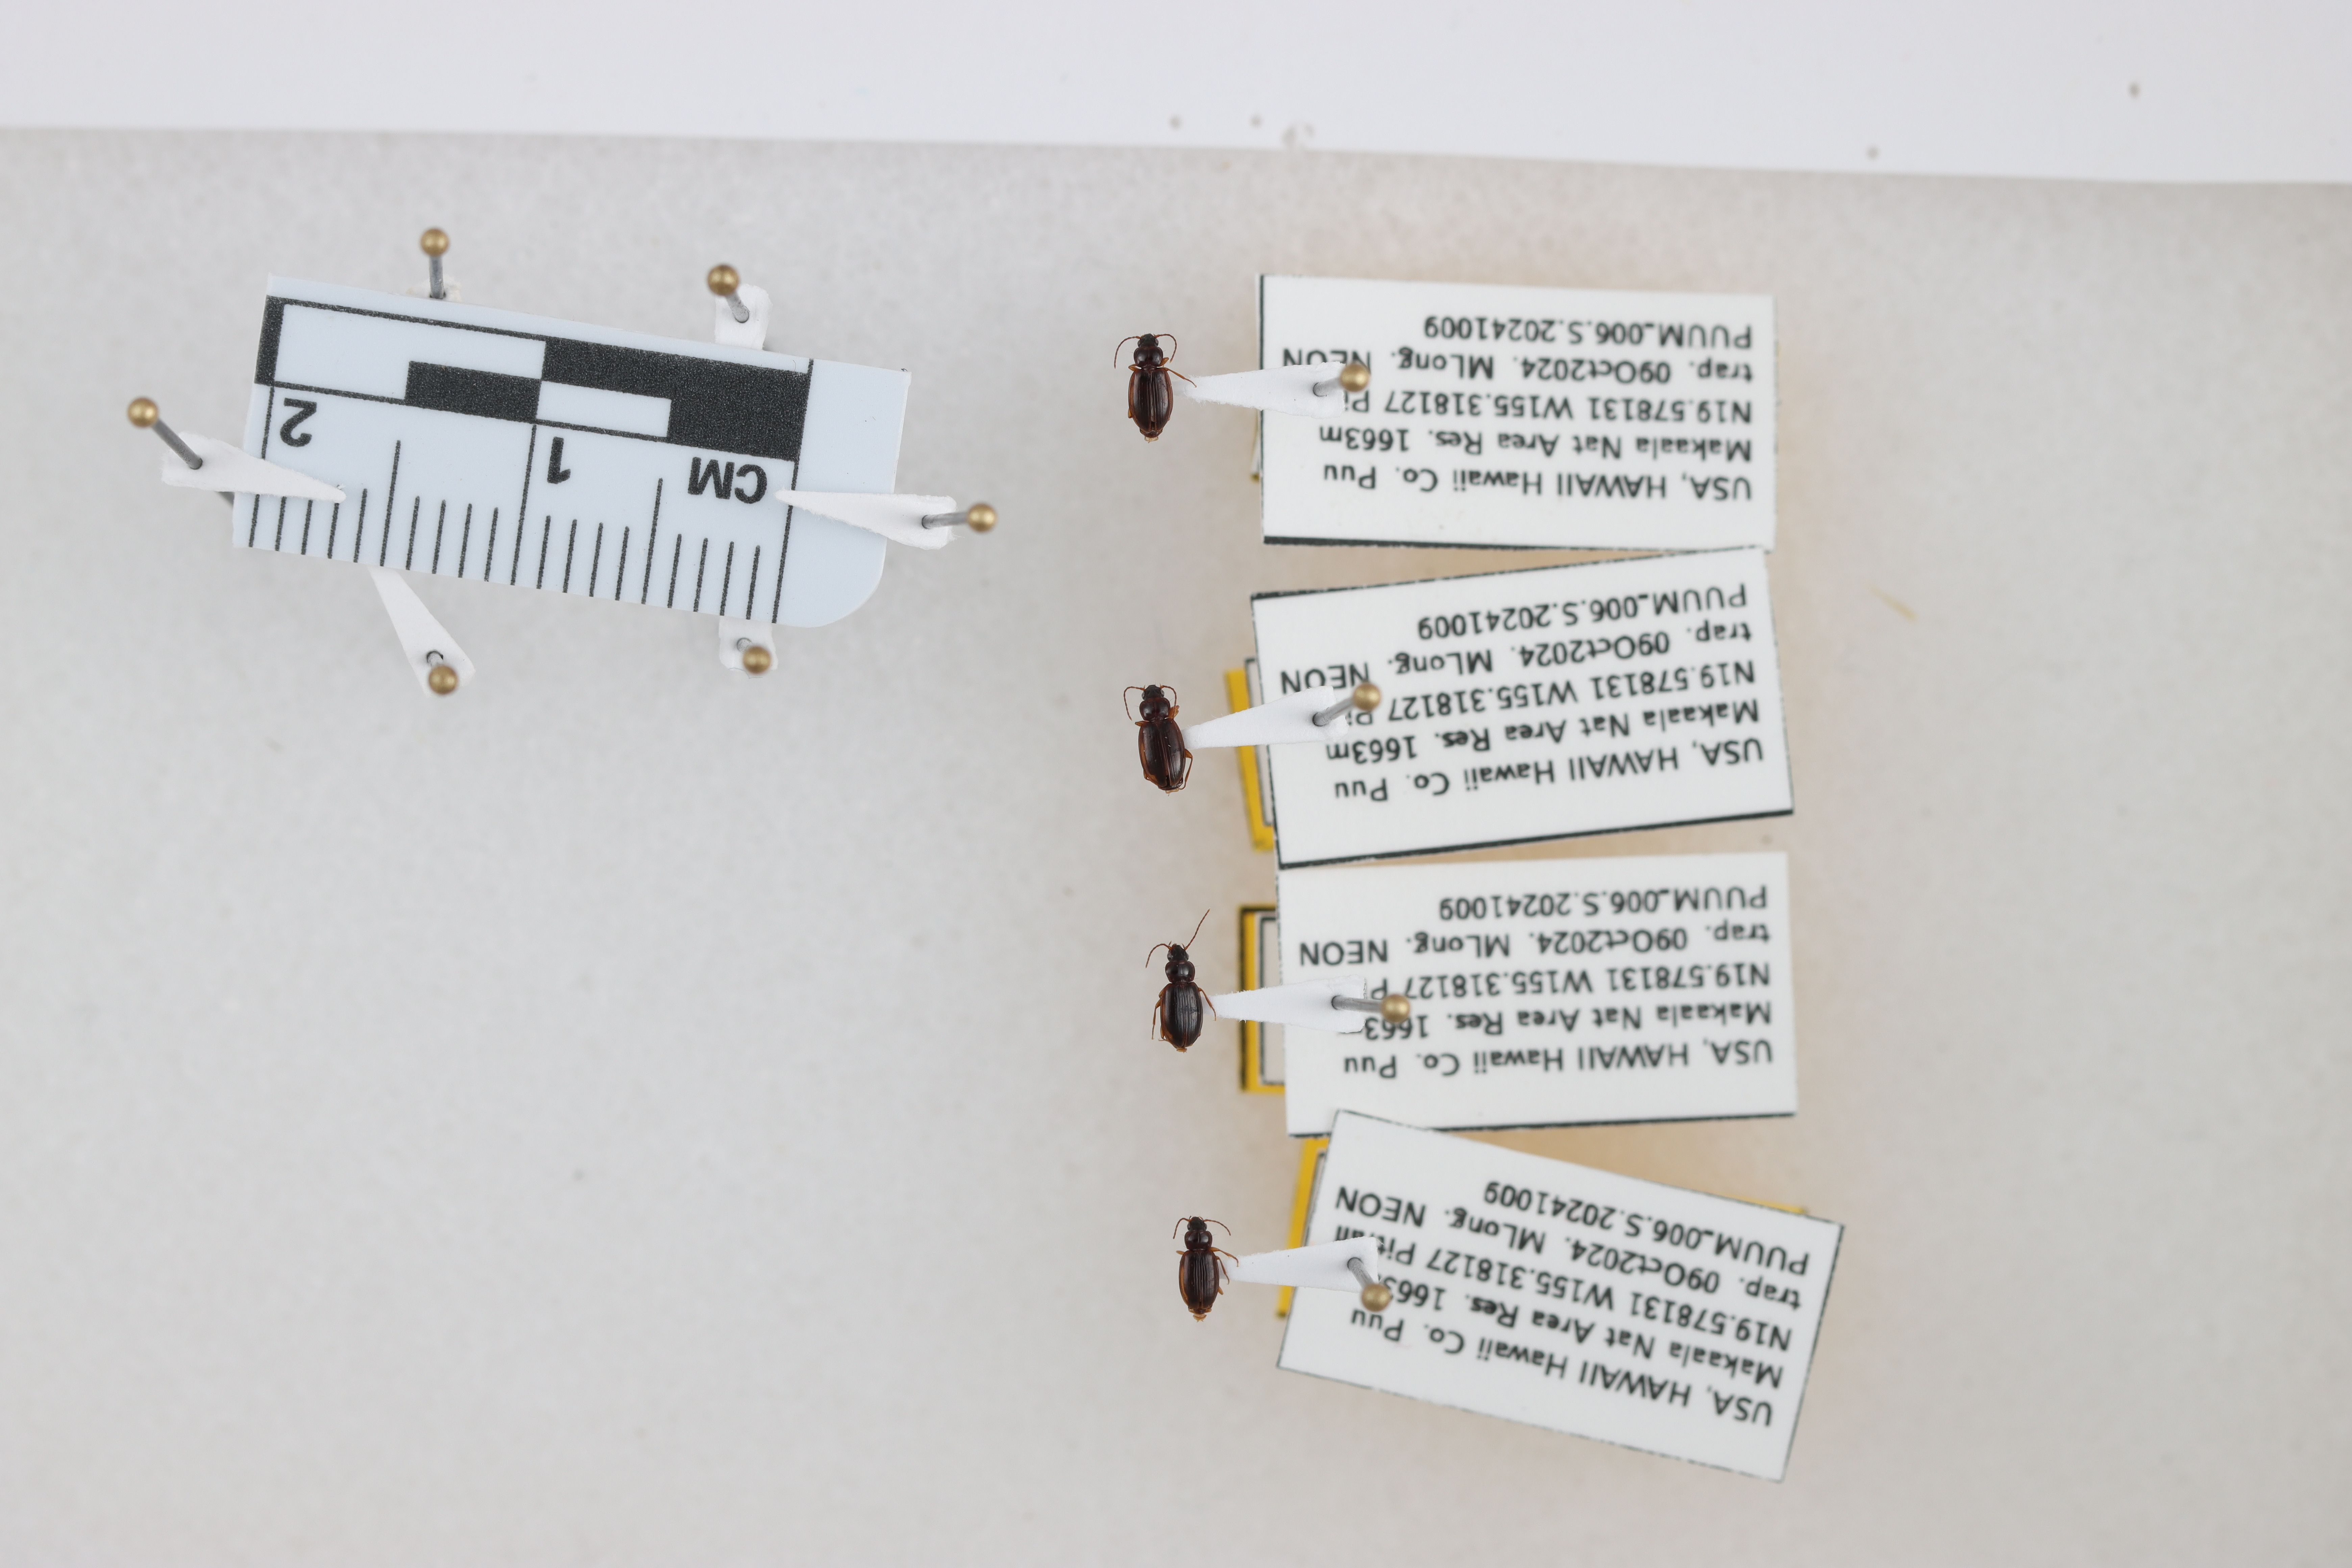
Beetle 1 — elytra length: 0.234 cm, elytra max width: 0.155 cm, basal pronotum width: 0.08 cm

Beetle 2 — elytra length: 0.249 cm, elytra max width: 0.16 cm, basal pronotum width: 0.086 cm

Beetle 3 — elytra length: 0.238 cm, elytra max width: 0.158 cm, basal pronotum width: 0.086 cm

Beetle 4 — elytra length: 0.221 cm, elytra max width: 0.152 cm, basal pronotum width: 0.082 cm